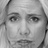
Emotion: neutral